Mădălin Mihăescu

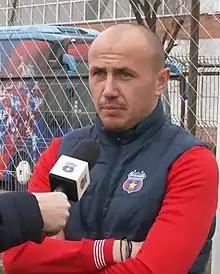
Mădălin Mihăescu in 2021

Mădălin Licuță Mihăescu (born 21 October 1988) is a Romanian professional footballer who plays as a defensive midfielder for Tunari.